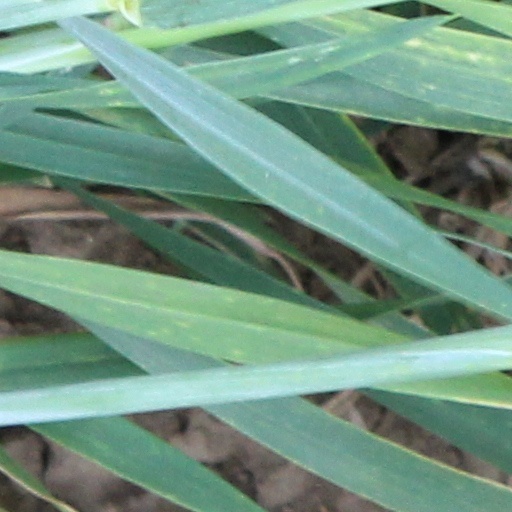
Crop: wheat